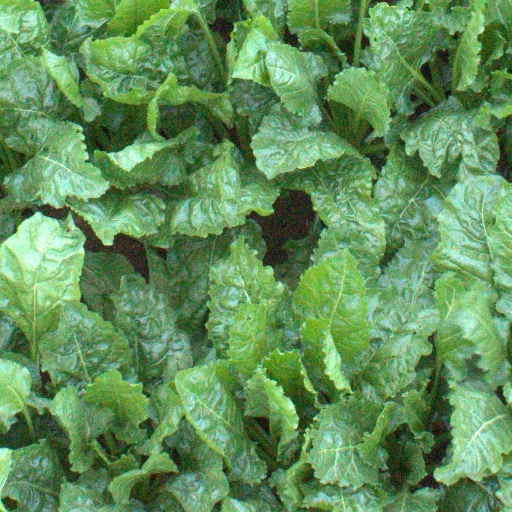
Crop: sugar beet